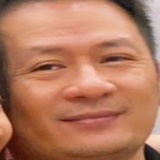
ca sĩ Bằng Kiều